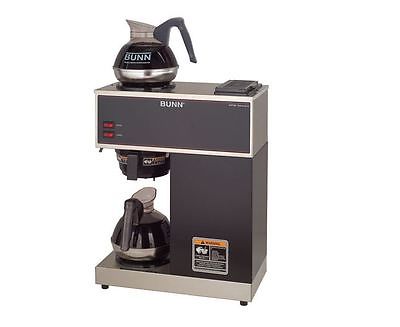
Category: coffee maker